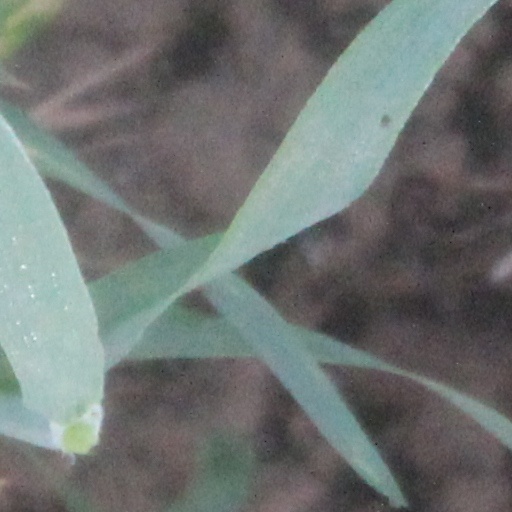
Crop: wheat